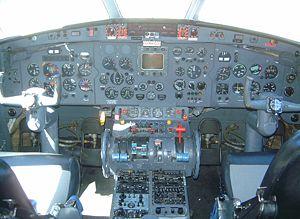
Photographie de la cabine d'un N262E de l'Aviation Navale
Le Nord N262 est un avion de transport biturbopropulsé court et moyen-courrier français, développé au début des années 1960 à partir du Max-Holste MH.250 Super Broussard. Il est également utilisé comme avion militaire, notamment dans la Marine nationale française, qui le retira finalement du service le 25 février 2009.